Street of No Return

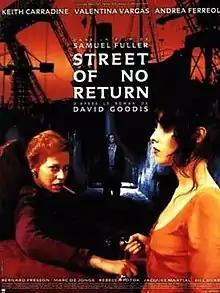

Street of No Return is a 1989 crime film directed by Samuel Fuller and starring Keith Carradine and Valentina Vargas. It is based on the 1954 novel with the same title written by David Goodis.